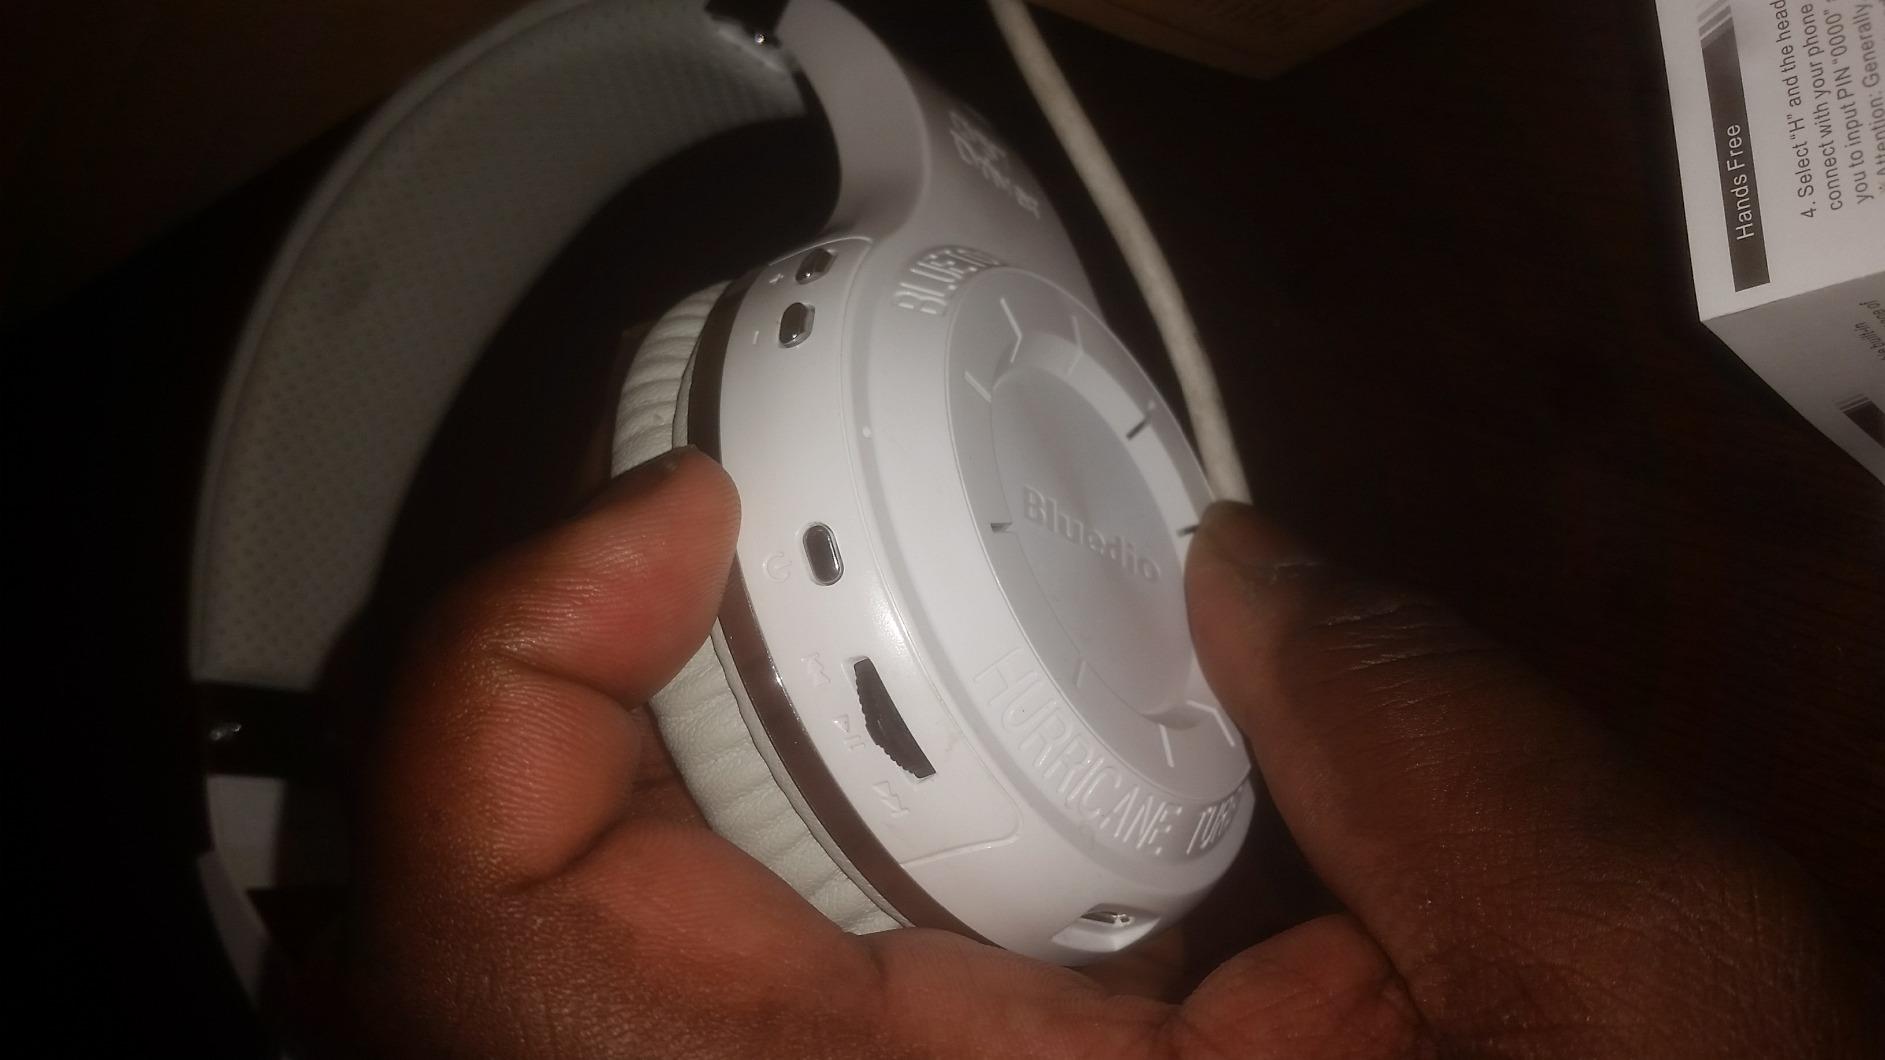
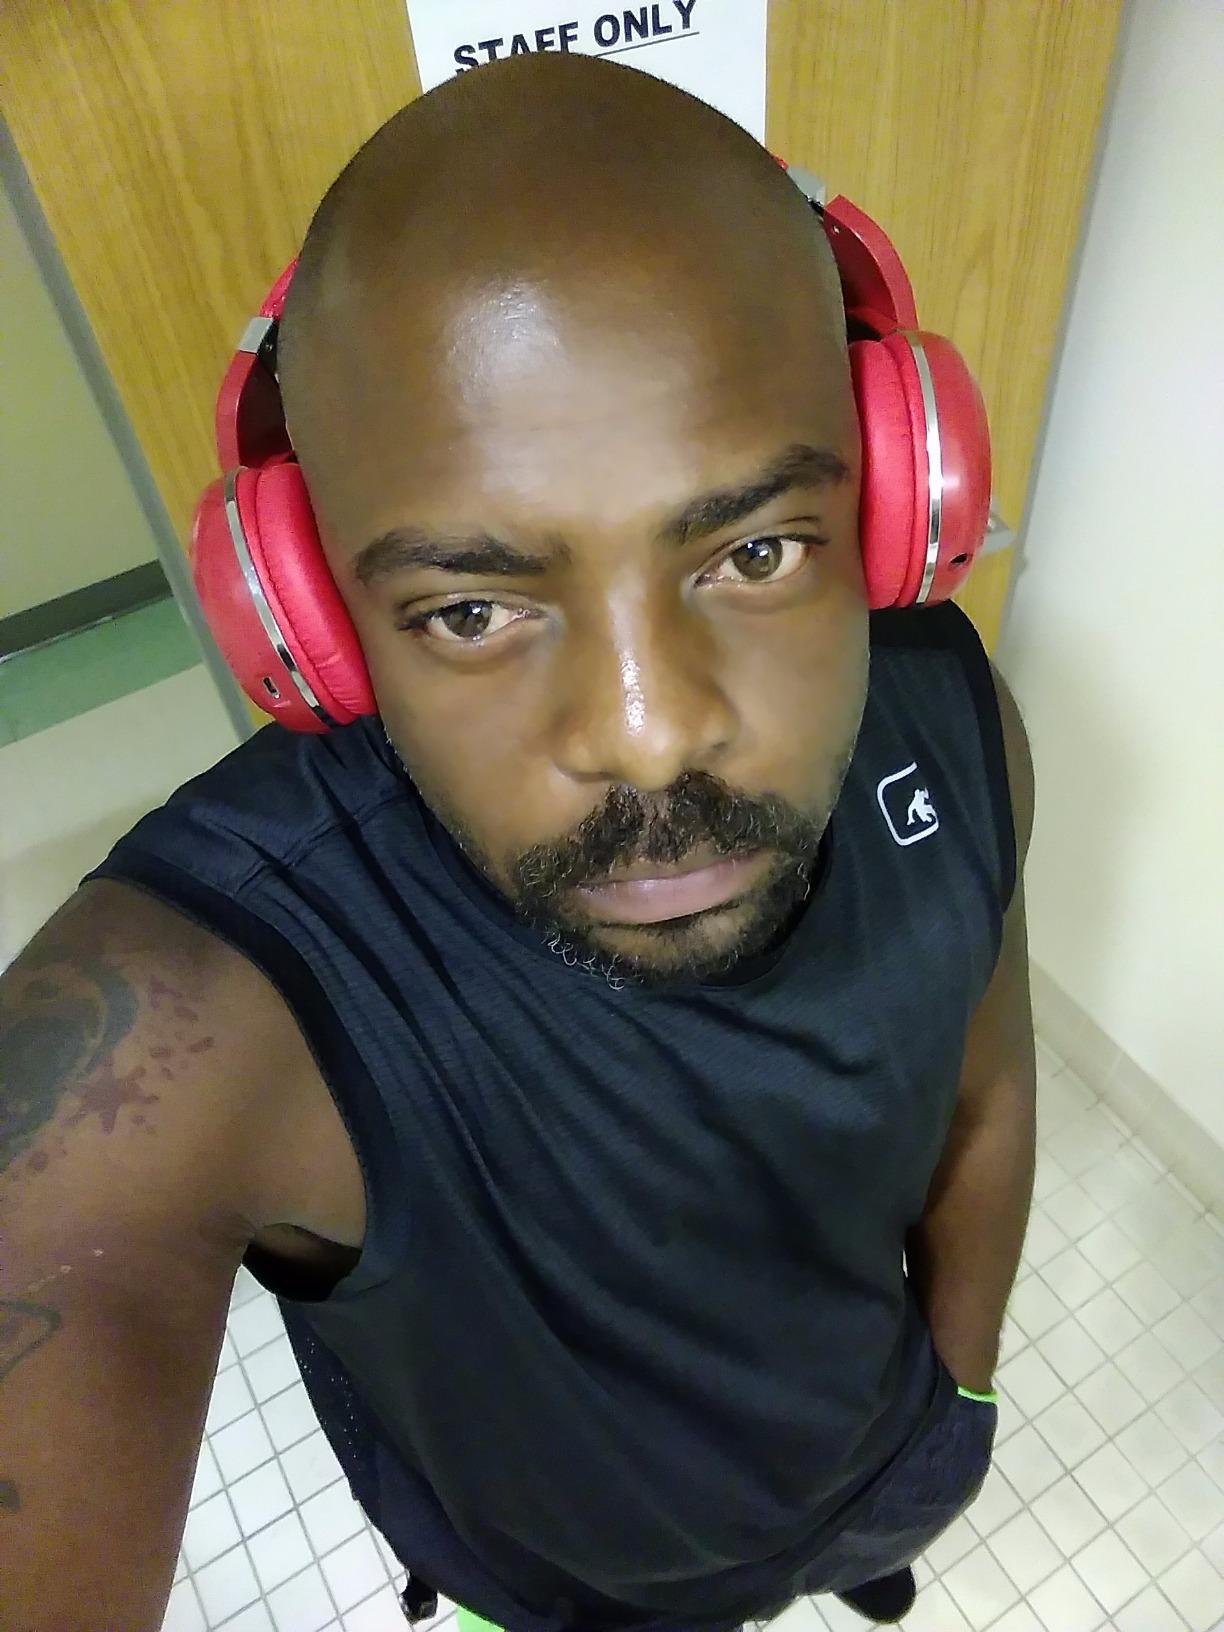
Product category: headphones
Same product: no